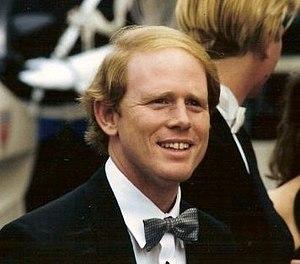
Ron Howard, [rɒn ˈhaʊɚd], né Ronald William Howard, le 1ᵉʳ mars 1954 à Duncan, en Oklahoma, aux, est un réalisateur, acteur et producteur américain.